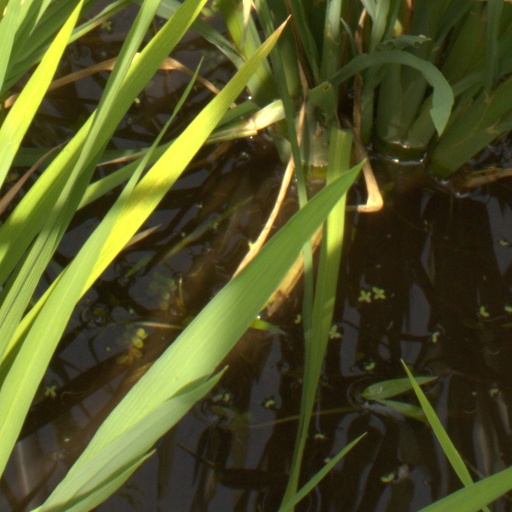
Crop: rice